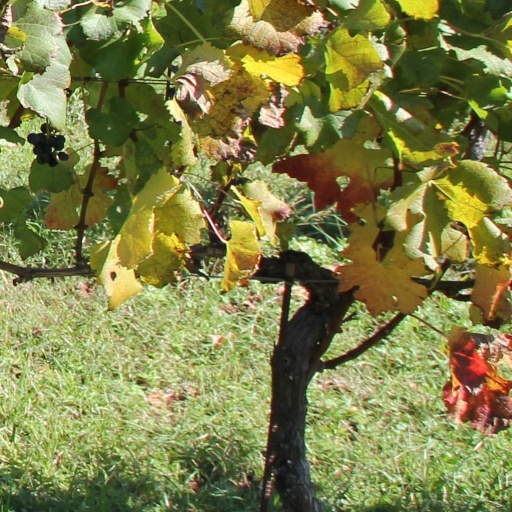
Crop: grape